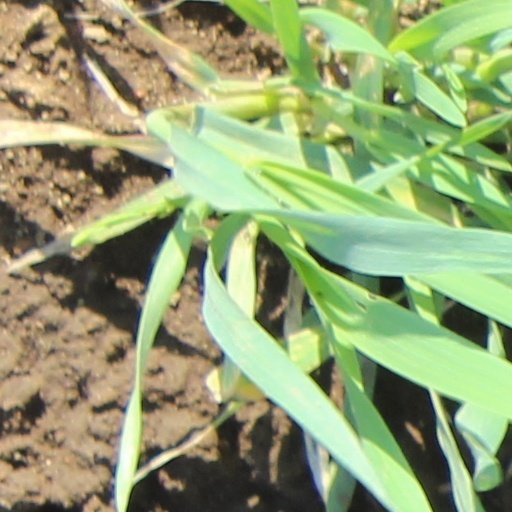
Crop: wheat